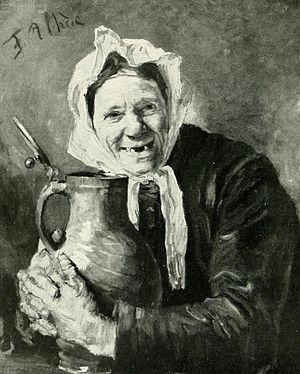
L'édentement est une pathologie correspondant à l'absence de dents dans une bouche adulte. L'édentement commence lorsqu'au moins une dent manque à la denture d'un adulte, hors dent de sagesse. L’édentement complet ou édentement total représente une situation de handicap majeur, largement sous-estimé par les pouvoirs publics. Cette pathologie concerne environ 158 millions de personnes dans le monde en 2010, soit 2,3 % de la population mondiale.